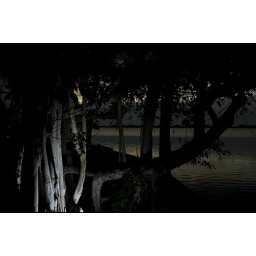
Banyun tree in Florida. Strobist Info: SB-600 bare way below and camera left